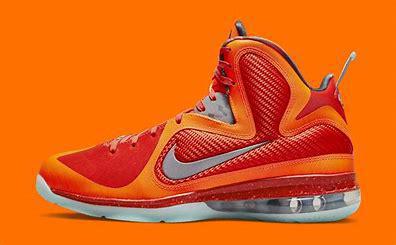
Brand: Nike
Model: Lebron 9